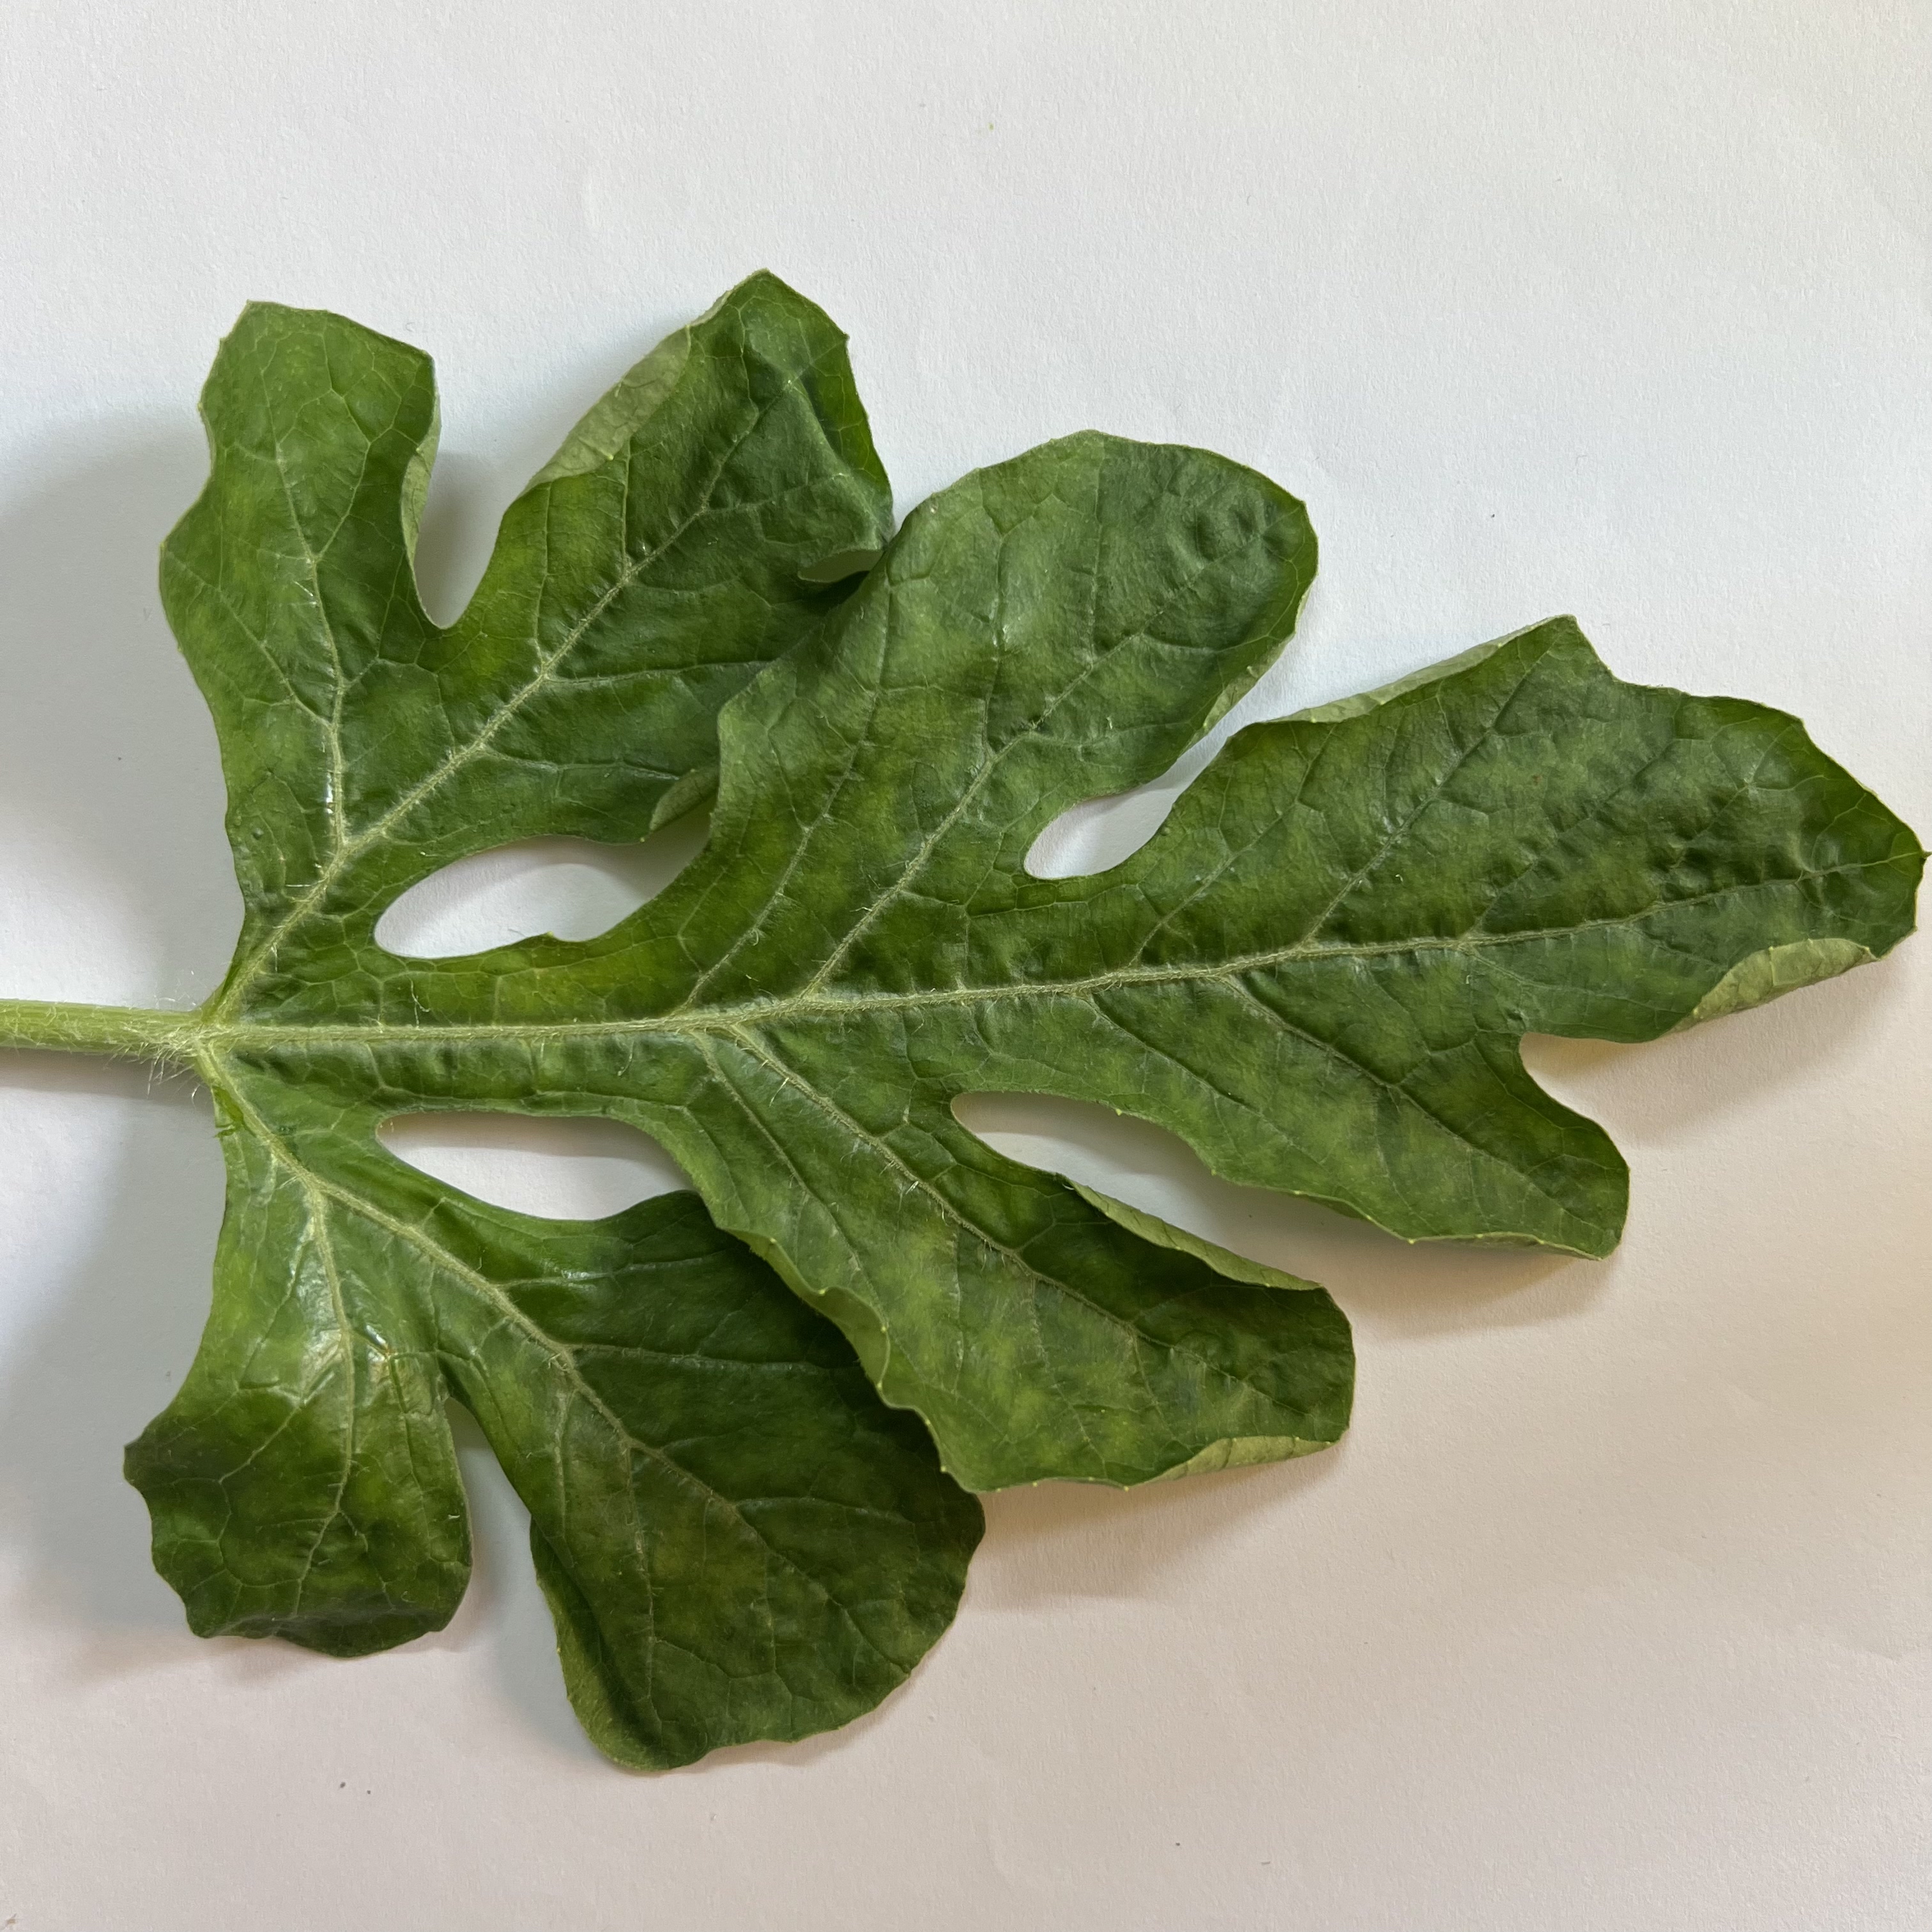
Label: Healthy